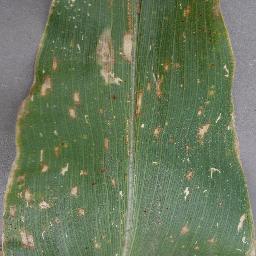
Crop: corn
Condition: (maize)_cercospora_spot_gray_spot